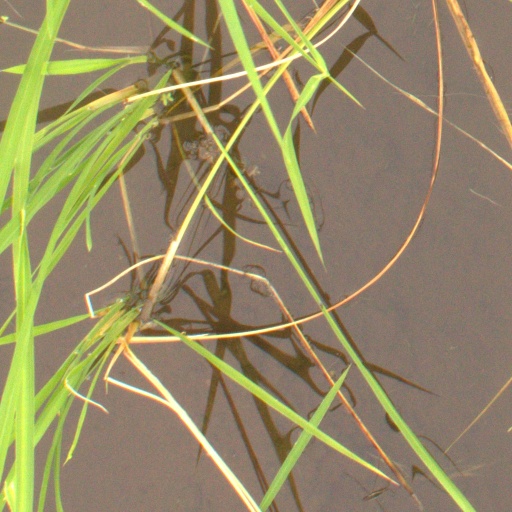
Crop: rice